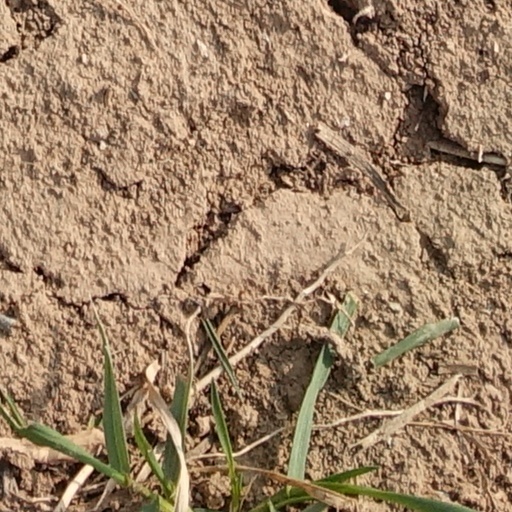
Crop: wheat